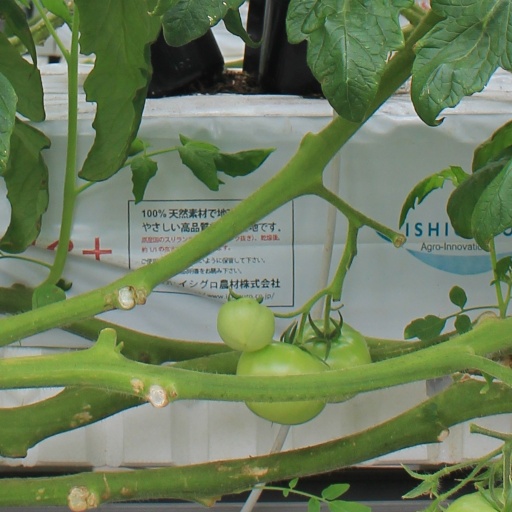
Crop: tomato